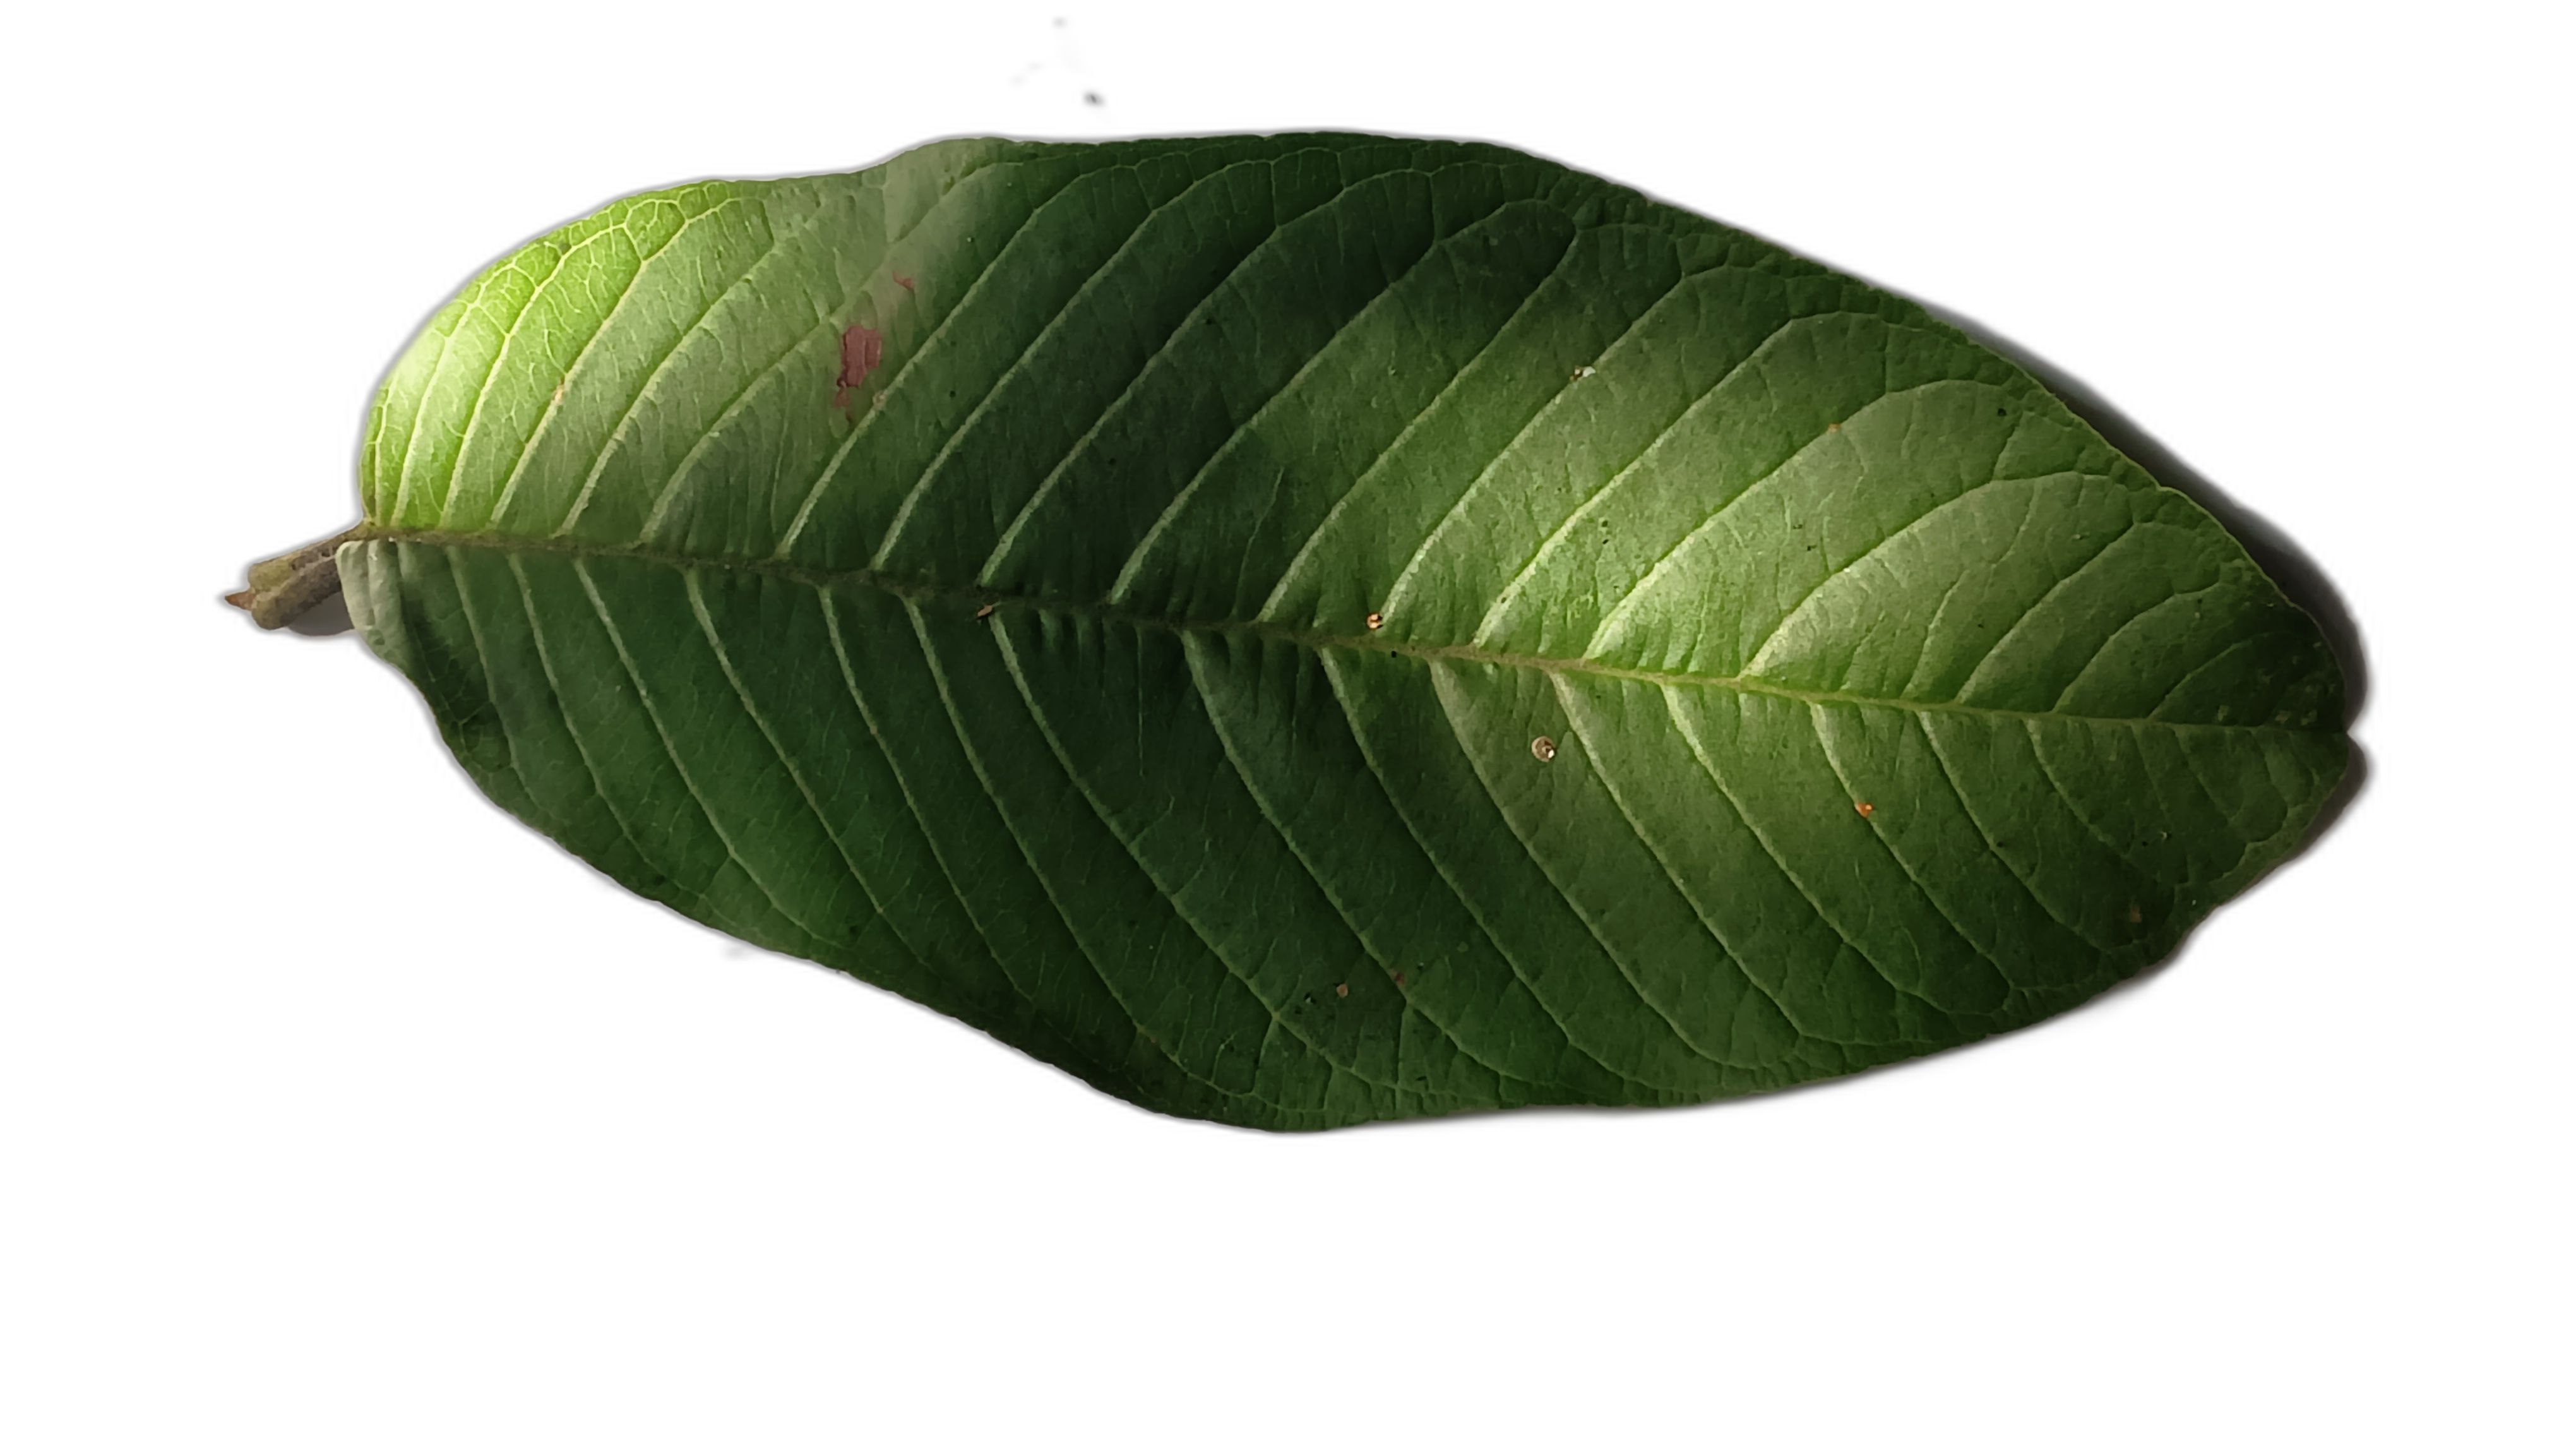
Plant part: leaf
Disease: Dot